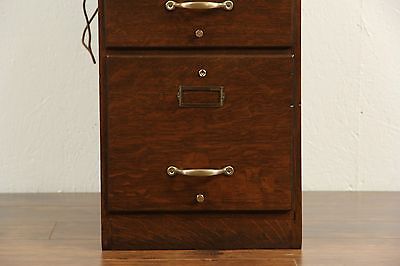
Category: cabinet